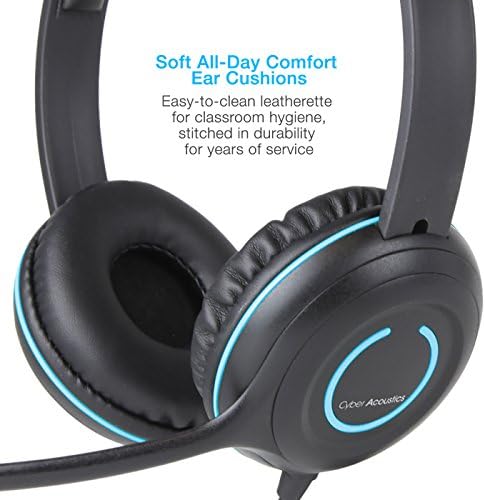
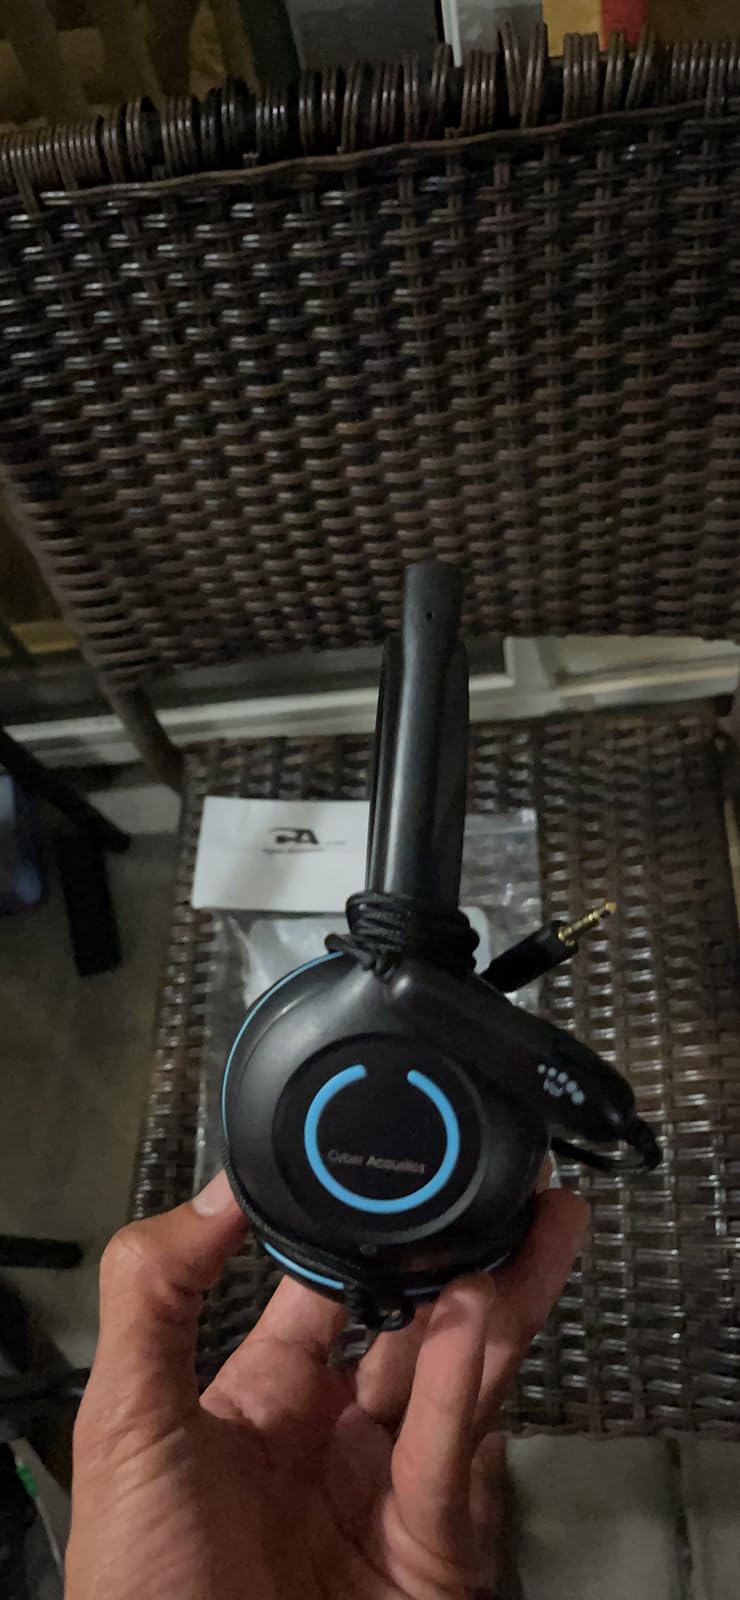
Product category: headphones
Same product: yes